Nanzhan station

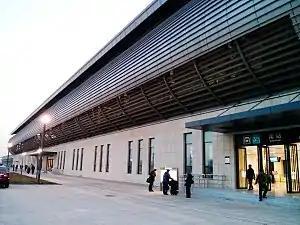

Nanzhan Station is a station of Line 3 of the Tianjin Metro in China. It started operations on 28 December 2013.